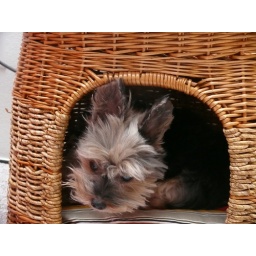
She hid in the cat couch this morning. I was freaking out when I couldn't find her